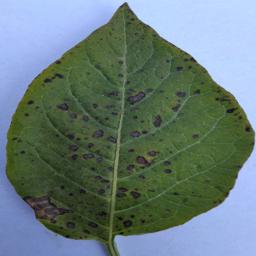
Etiqueta: Tizon_Temprano